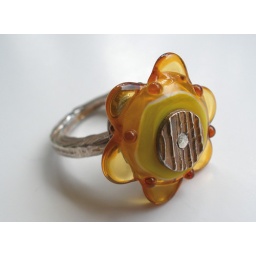
Handmade fine silver ring by Kate McKinnon, 2009, lampworked glass bead by Sarah Moran of Z Beads.com